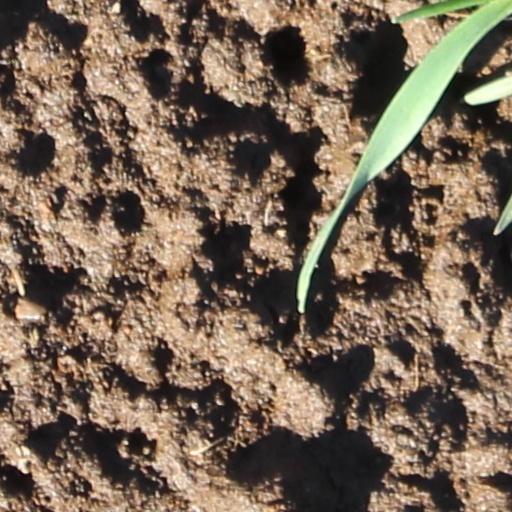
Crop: wheat